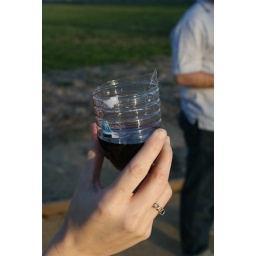
two water bottles sawed in half, yielded two stemmed wineglasses, one tumbler, and one mini-carafe. casual consumption FTW.